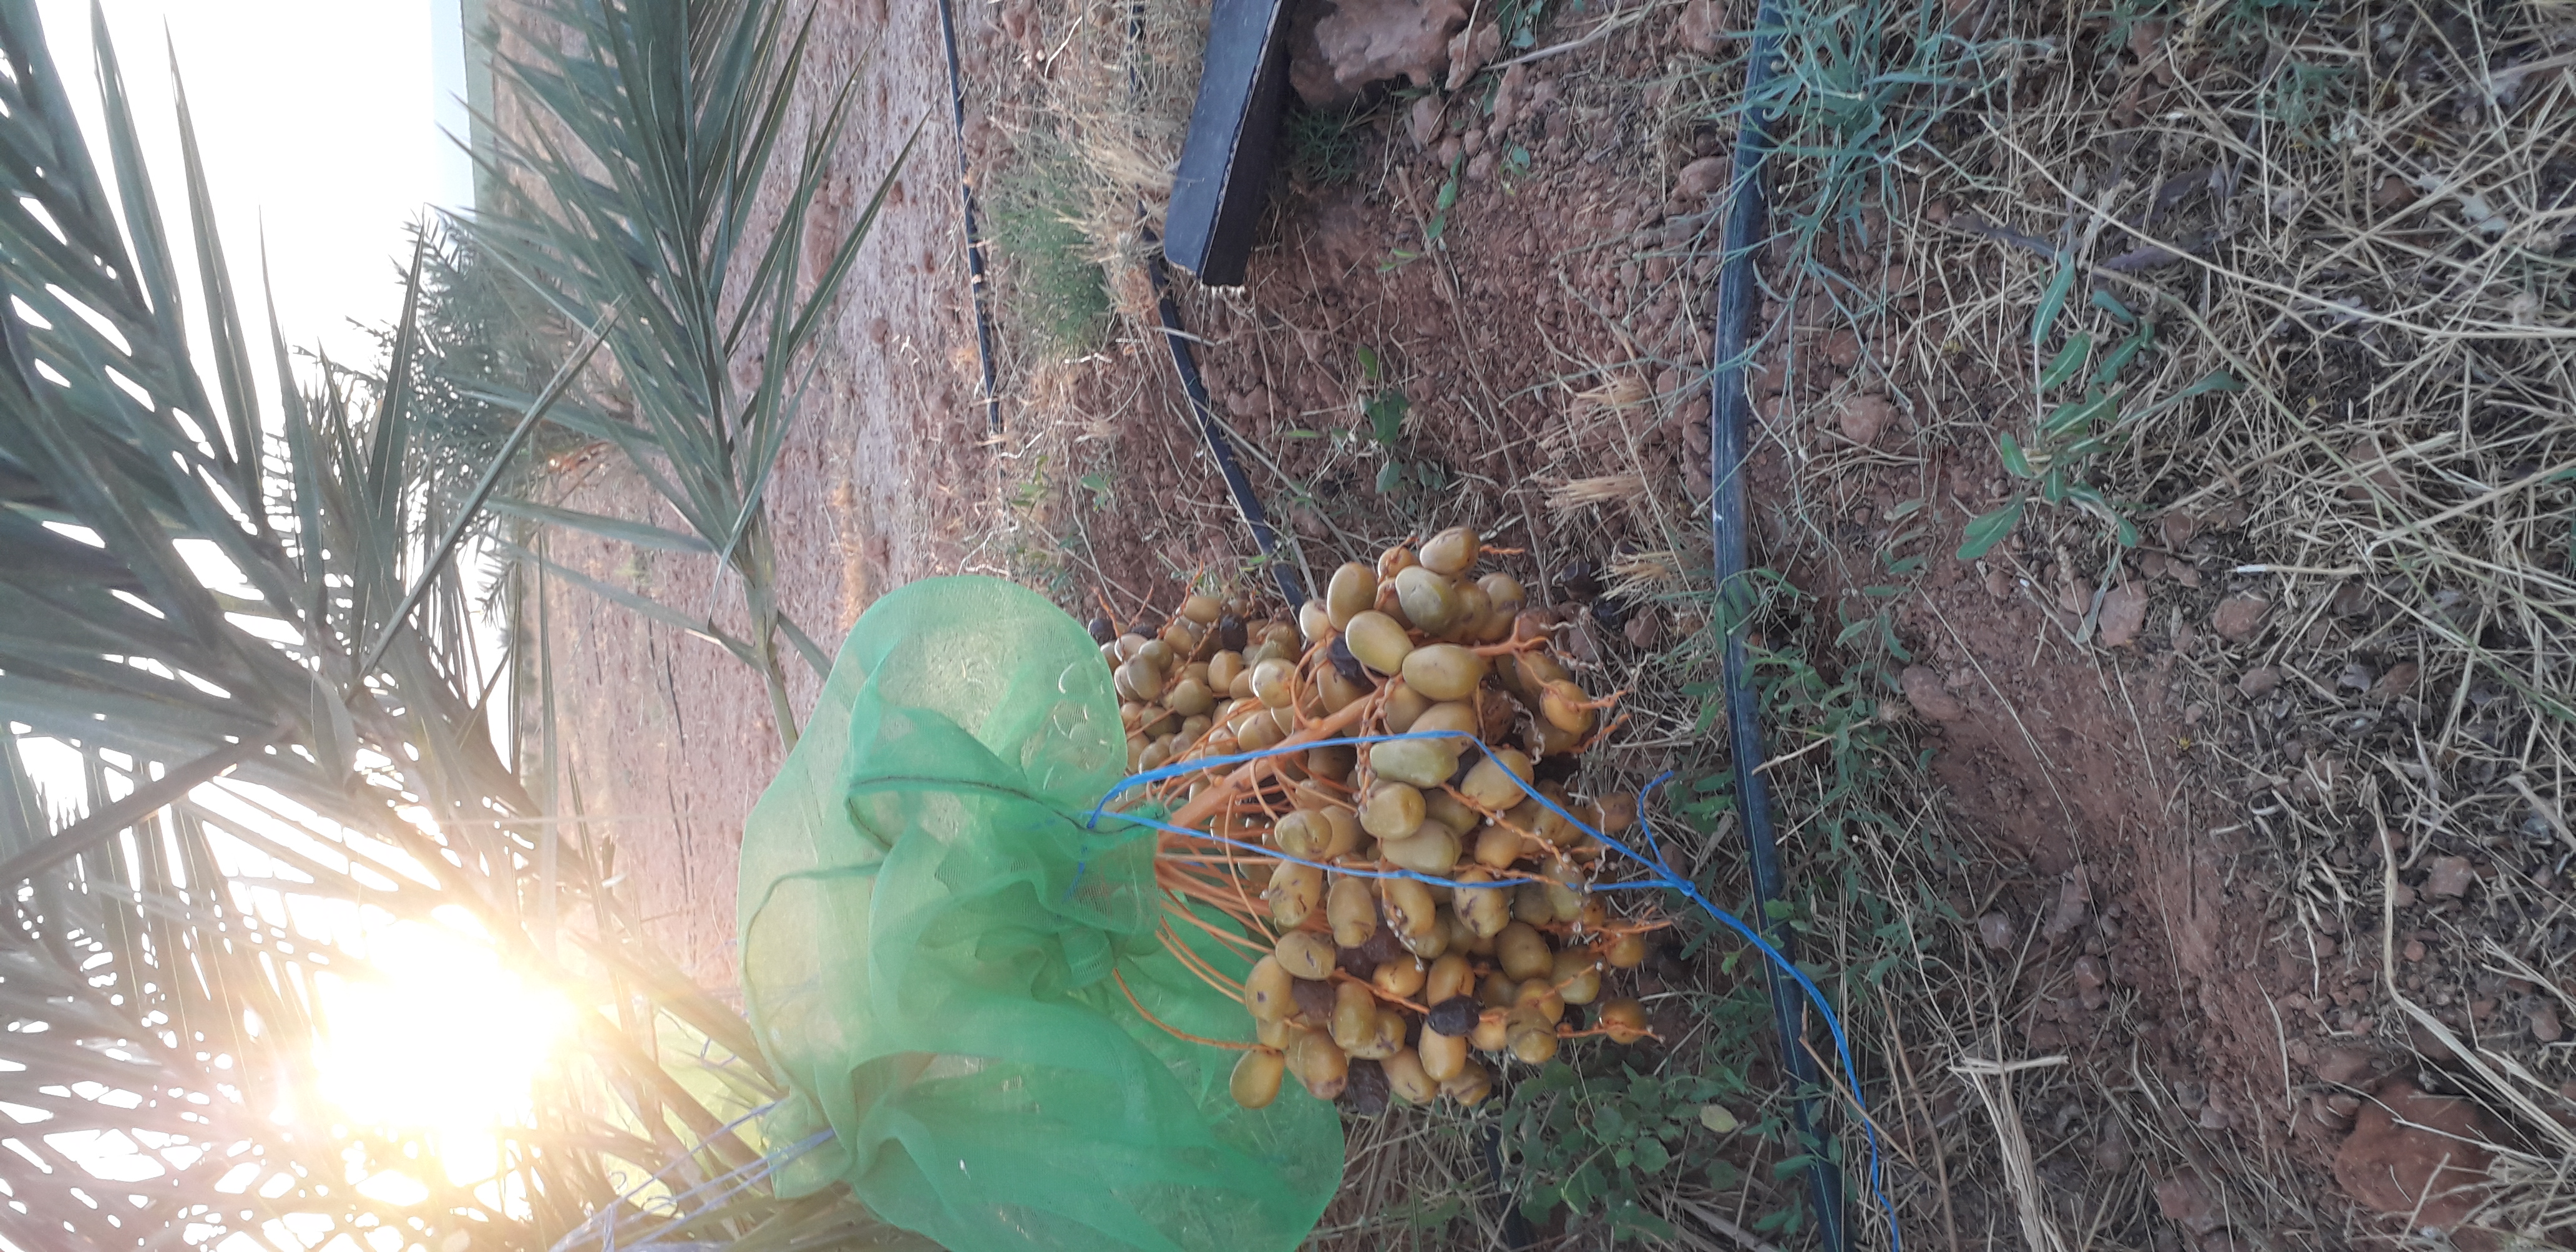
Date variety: Boufagous